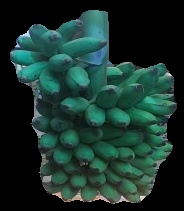
Variety: elakki-bale
Grade: grade2